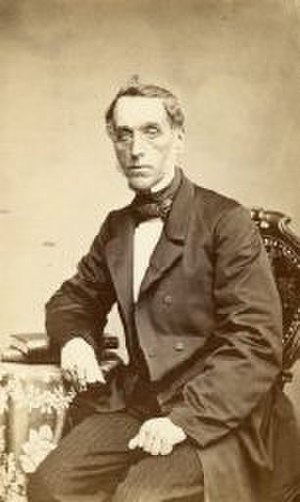
M.C. Lottrup
Maltha Conrad Lottrup var medgrundlægger til Ceres Bryggeriet, og drev det fra 1865 frem til sin død.